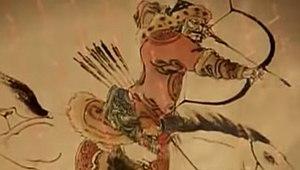
Les premières invasions mongoles en Birmanie sont une série de conflits militaires entre la dynastie Yuan de Kubilai Khan et le Royaume de Pagan qui ont lieu entre 1277 et 1287. Ces invasions ont provoqué la chute du royaume de Pagan, vieux de 250 ans, et l'armée mongole s'est emparée des territoires Pagans situés dans l'actuelle préfecture de Dehong, le Yunnan et le nord de la Birmanie à Tagaung. À la suite de la chute du royaume, la péninsule birmane connaît 250 ans de fragmentation politique et toute l'Asie du Sud-Est continentale voit l'essor des États Tai-Shan.
La conquête mongole de la Chine méridionale des Song est la dernière étape de la soumission de la Chine par les Mongols de la tribu de Gengis Khan. Gouvernant déjà le nord depuis 1234, ils parviennent sous Kubilai Khan à réunifier l'ensemble de la Chine, qu'ils gouverneront jusqu'à la fin de la dynastie Yuan en 1368. Le point culminant de cette conquête est la reddition de Hangzhou en 1276.
La Pax Mongolica, moins souvent nommée Pax Tatarica, est un terme d’historiographie prenant modèle sur la locution latine « Pax Romana », et décrivant les effets stabilisateurs des conquêtes de l’Empire mongol sur la vie sociale, culturelle et économique des habitants des vastes territoires de l’Eurasie dont les Mongols s’étaient rendus maîtres aux XIIIᵉ et XIVᵉ siècles. La locution est ainsi utilisée pour décrire les facilités de communication et de commerce que l’administration unifiée aida à créer, ainsi que la période de paix relative qui suivit les vastes conquêtes mongoles.